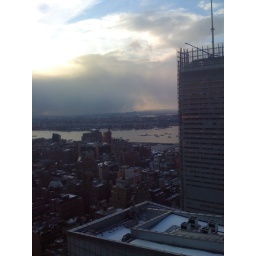
us airways plane crash in the hudson river